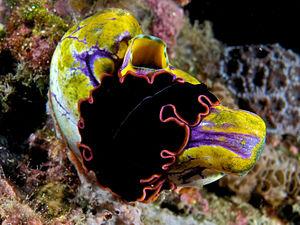
Les Polycladida sont un ordre de vers plats de la classe des Rhabditophora.
Pseudobiceros gloriosus une espèce de vers plats polyclades de la famille des Pseudocerotidae. Il est nommé Glorious Flatworm par les Anglophones, ce qui se traduit par ver plat glorieux en français.
Pseudobiceros est un genre de vers plats polyclades de la famille des Pseudocerotidae.
Turbellaria, les turbellariés, sont des vers plats qui ont des formes libres et parasites d'un seul hôte. Ils sont marins pour la plupart. L'organisme le plus connu est la planaire. C'est une classe paraphylétique qui regroupe de manière artificielle des ordres qui sont à la base de la phylogénie des Plathelminthes.
Les Cotylea sont un sous-ordre de vers plats, de l'ordre des Polycladida.